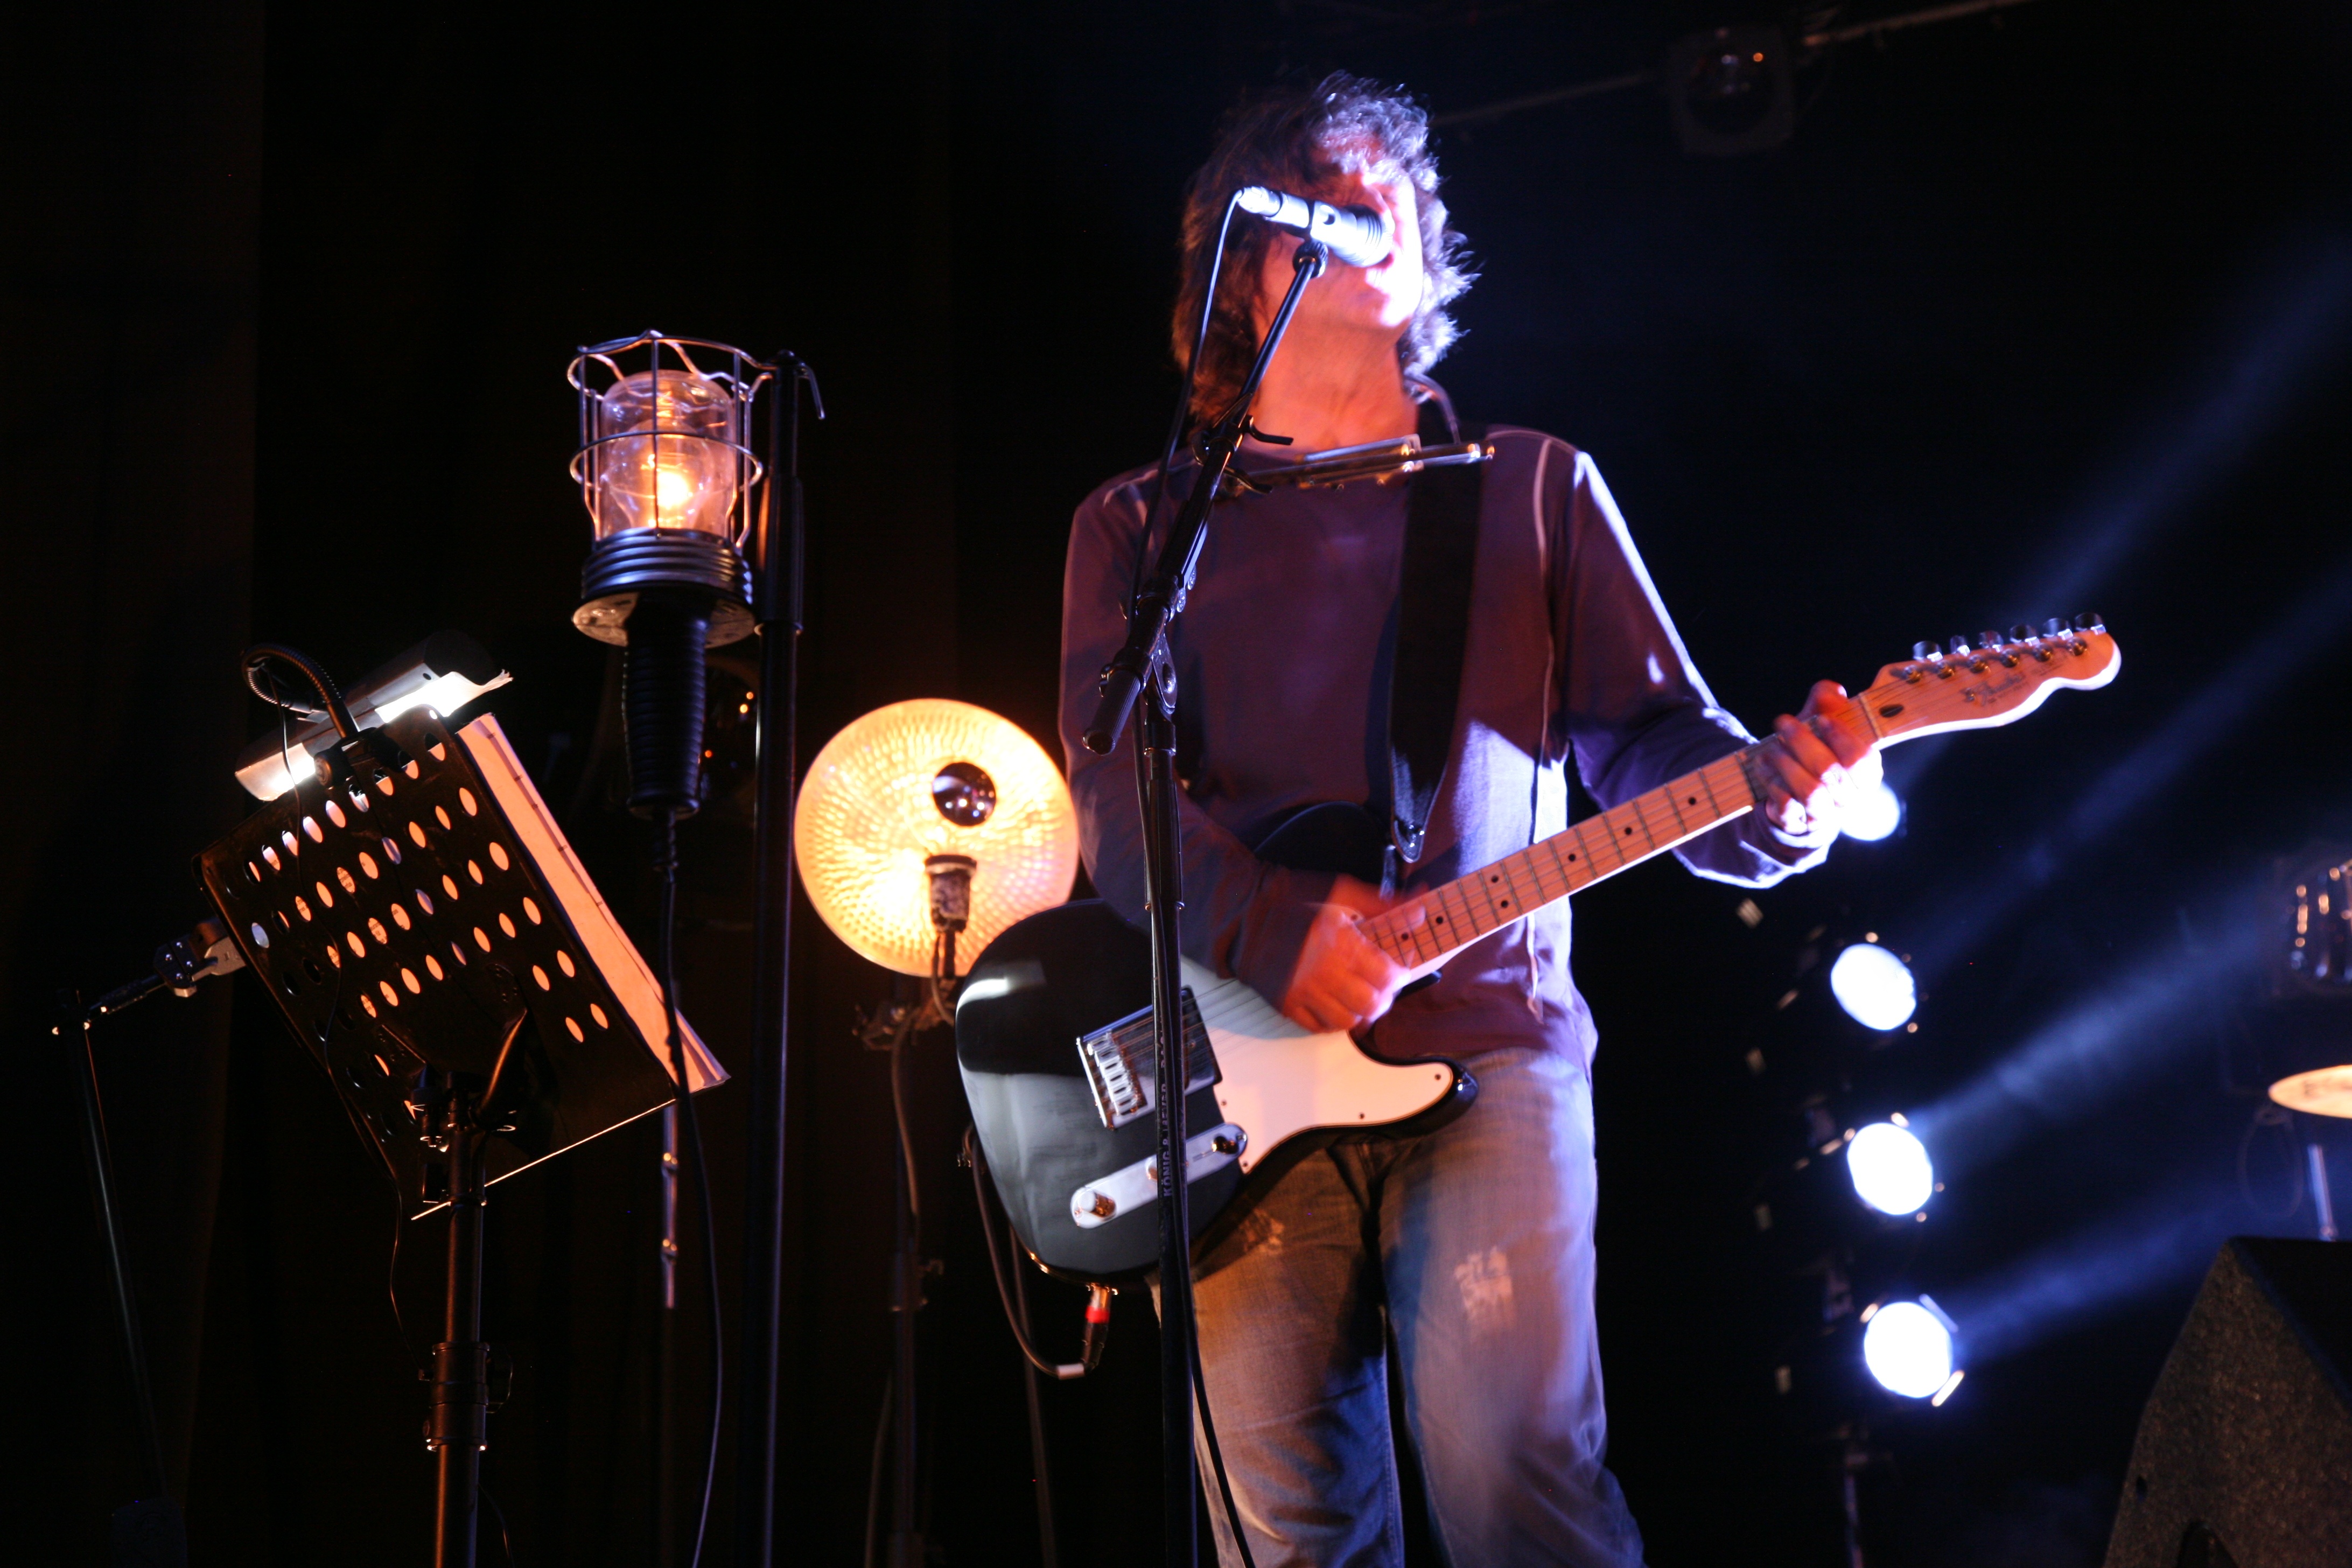
music, concert, musician, performance art, stage, performance, bassist, singing, event, guitarist, entertainment, murat, jeanlouismurat, villierssurmarne, festivaldemarne, fredjimenez, stephanereynaud, brunoclavaizolle, performing arts, singer songwriter, rock concert, musical theatre